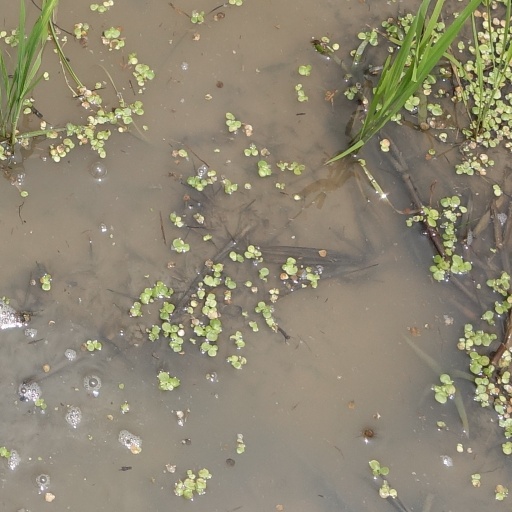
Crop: rice